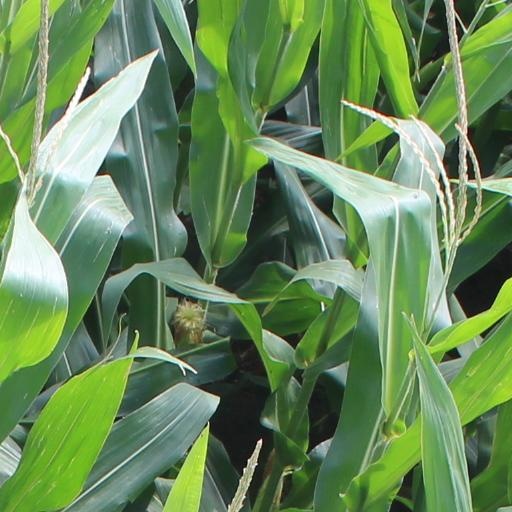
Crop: maize; corn